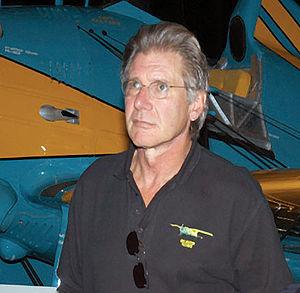
Harrison Ford [ˈhæɹəsən fɔɹd] est un acteur américain, né le 13 juillet 1942 à Chicago.